Talus MB-4H amphibious tractor

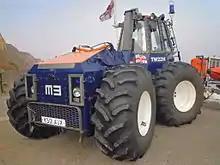
Talus MB-4H RNLI Launch Vehicle

Talus MB-4H is a four-wheel-drive launch tractor which was specifically designed for the Royal National Lifeboat Institution (RNLI), to launch and recover inshore lifeboats from beach launched lifeboat stations.